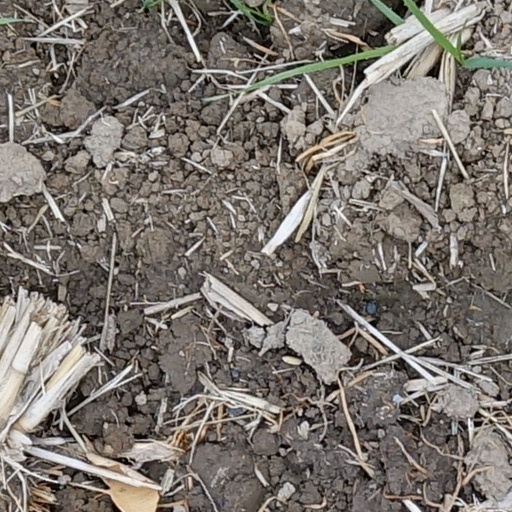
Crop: wheat